Native American policy of the Ulysses S. Grant administration

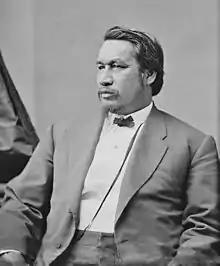
Ely S. Parker "Donehogawa"

On April 13, 1869, in a bold step, Grant appointed his aide General Ely S. Parker, "Donehogawa", the first Native American Commissioner of Indian Affairs. Parker was Grant's military secretary during the Civil War. Parker, who was a full Seneca Native, received racial prejudice opposition in the Senate to his nomination. However, Grant's Attorney General Hoar said Parker was legally able to hold office. Grant believed that the Native Americans, when educated, could work within white society in modern America, and Parker served as Grant's role model. The Senate confirmed Parker by a vote of 36 to 12. During Parker's tenure Native wars dropped by 43 from 101 in 1869 to 58 in 1870. Plains Indians found it difficult to believe a literate "red man" be appointed to "Little Father" that always had gone to a white man.